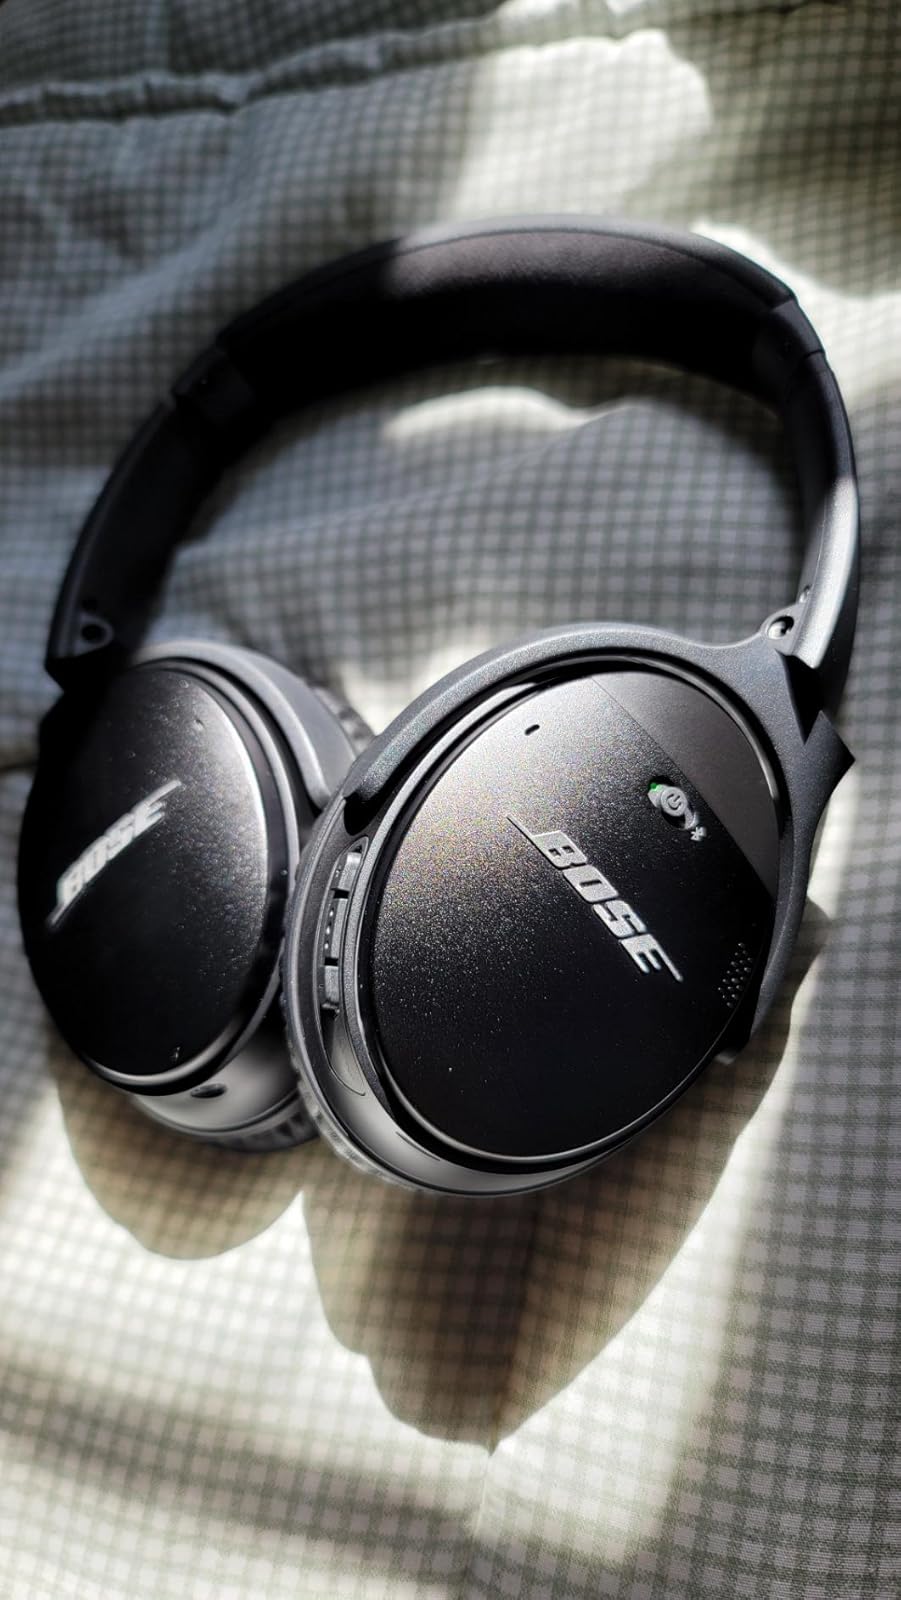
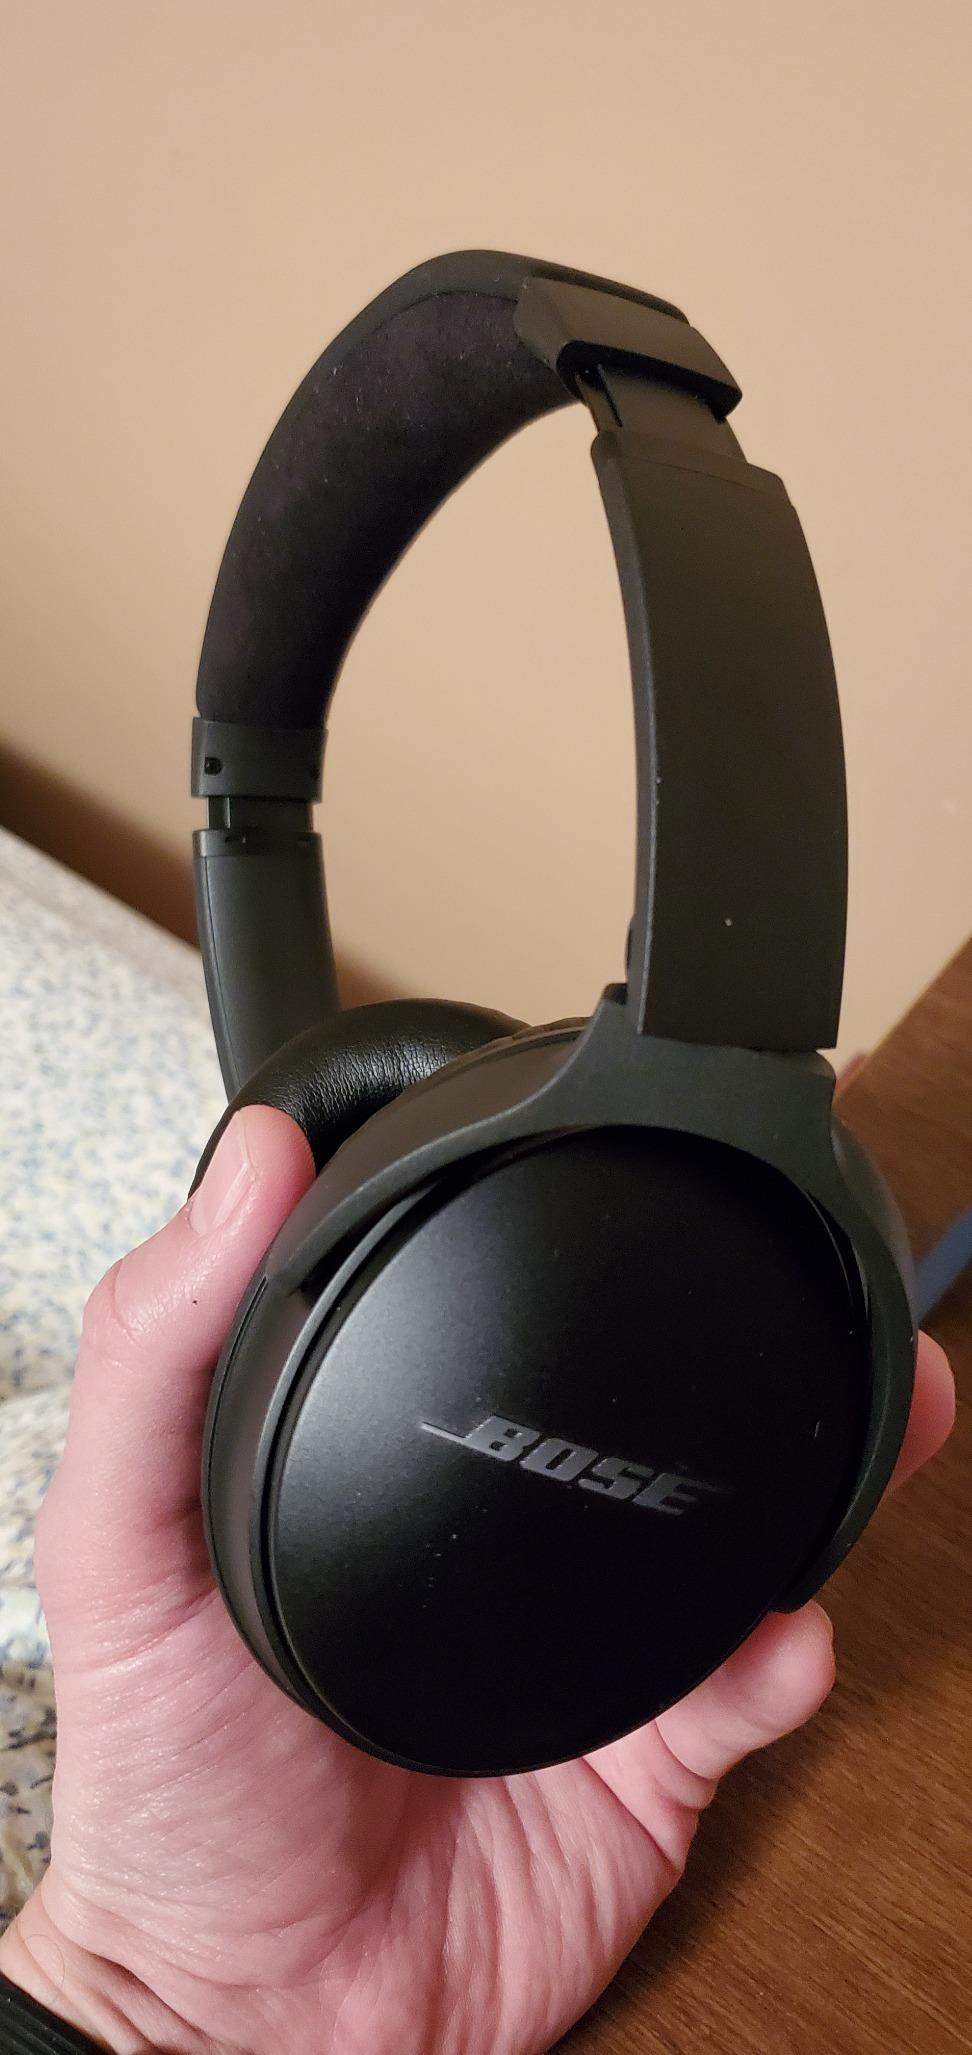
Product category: headphones
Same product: yes